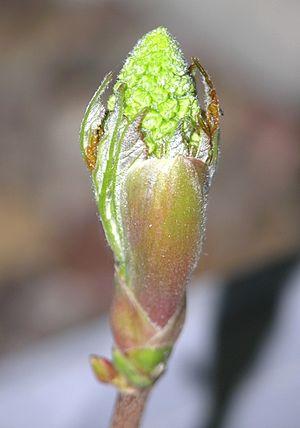
Le débourrement, appelé aussi débourrage, est le moment de l'année où les bourgeons végétatifs et floraux des arbres se développent pour laisser apparaître leur bourre puis leurs feuilles et fleurs.
L’érable sycomore est une espèce d'arbres de grande taille de la famille des acéracées fréquent en Europe.